President of Croatia

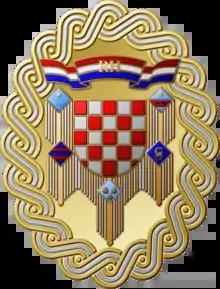
The emblem of the President as the Supreme Commander of the Armed Forces of Croatia

The president of Croatia, officially styled President of the Republic represents the Republic of Croatia in the country and abroad as the head of state, maintains the regular and coordinated operation and stability of the national government system and safeguards the independence and territorial integrity of the country. The president is barred from executing any other public or professional duty while in office.